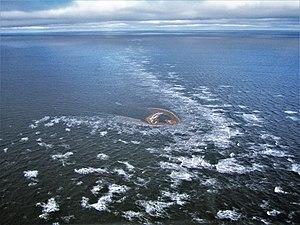
Yaya est une île de l'océan Arctique, en mer de Laptev, découverte en 2013 au large de l'archipel de Nouvelle-Sibérie.